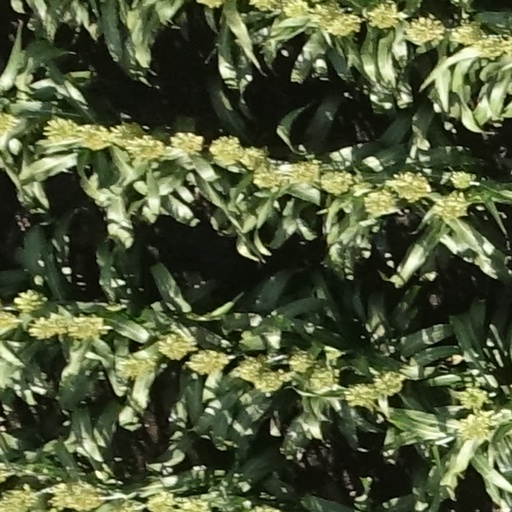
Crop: sorghum